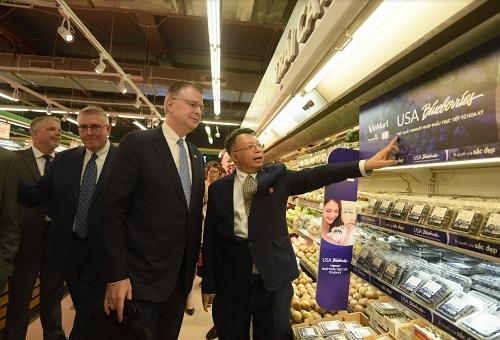
có một vài người đang đứng gần một kệ hàng